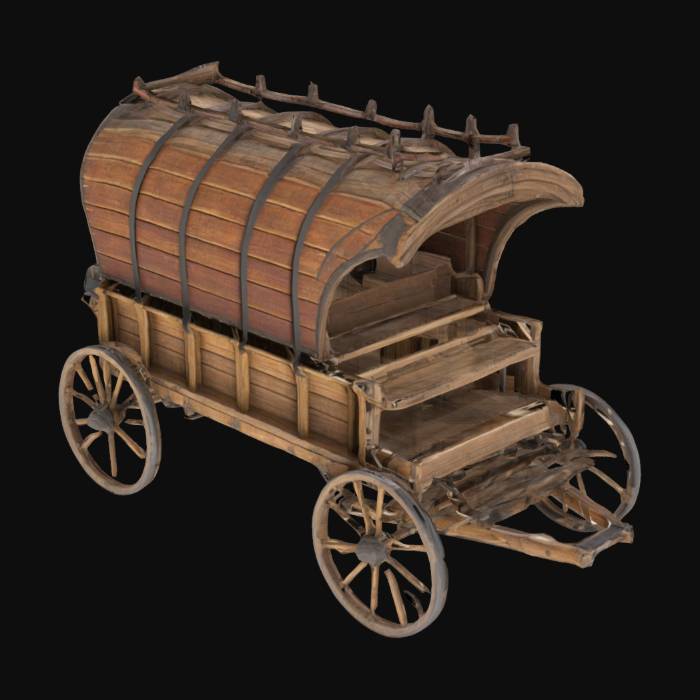
미적 점수 (1~10점): 7